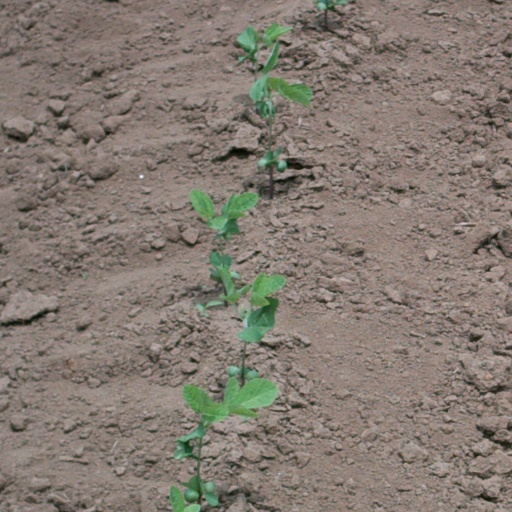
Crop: soybean